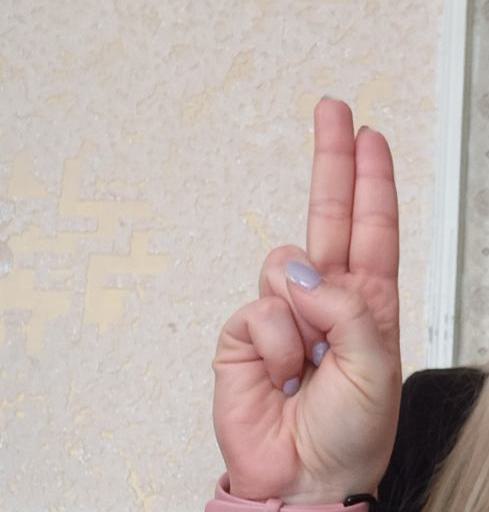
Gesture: two_up